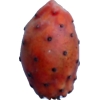
Label: cactus_fruit_red